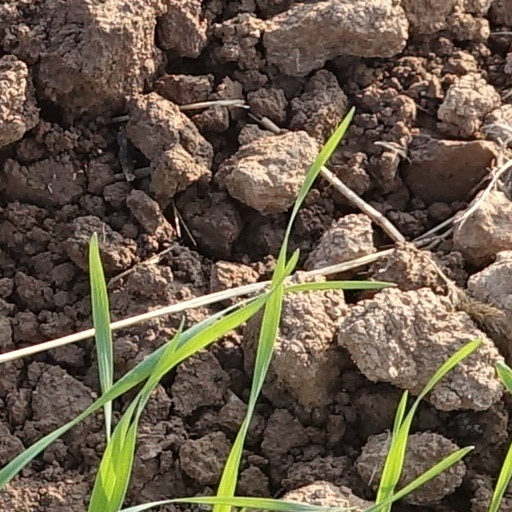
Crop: wheat